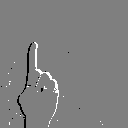
ASL letter: z